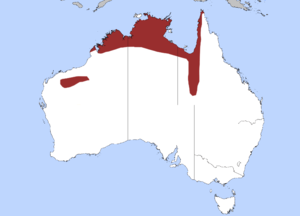
Le Python olive est une espèce de serpents de la famille des Pythonidae.